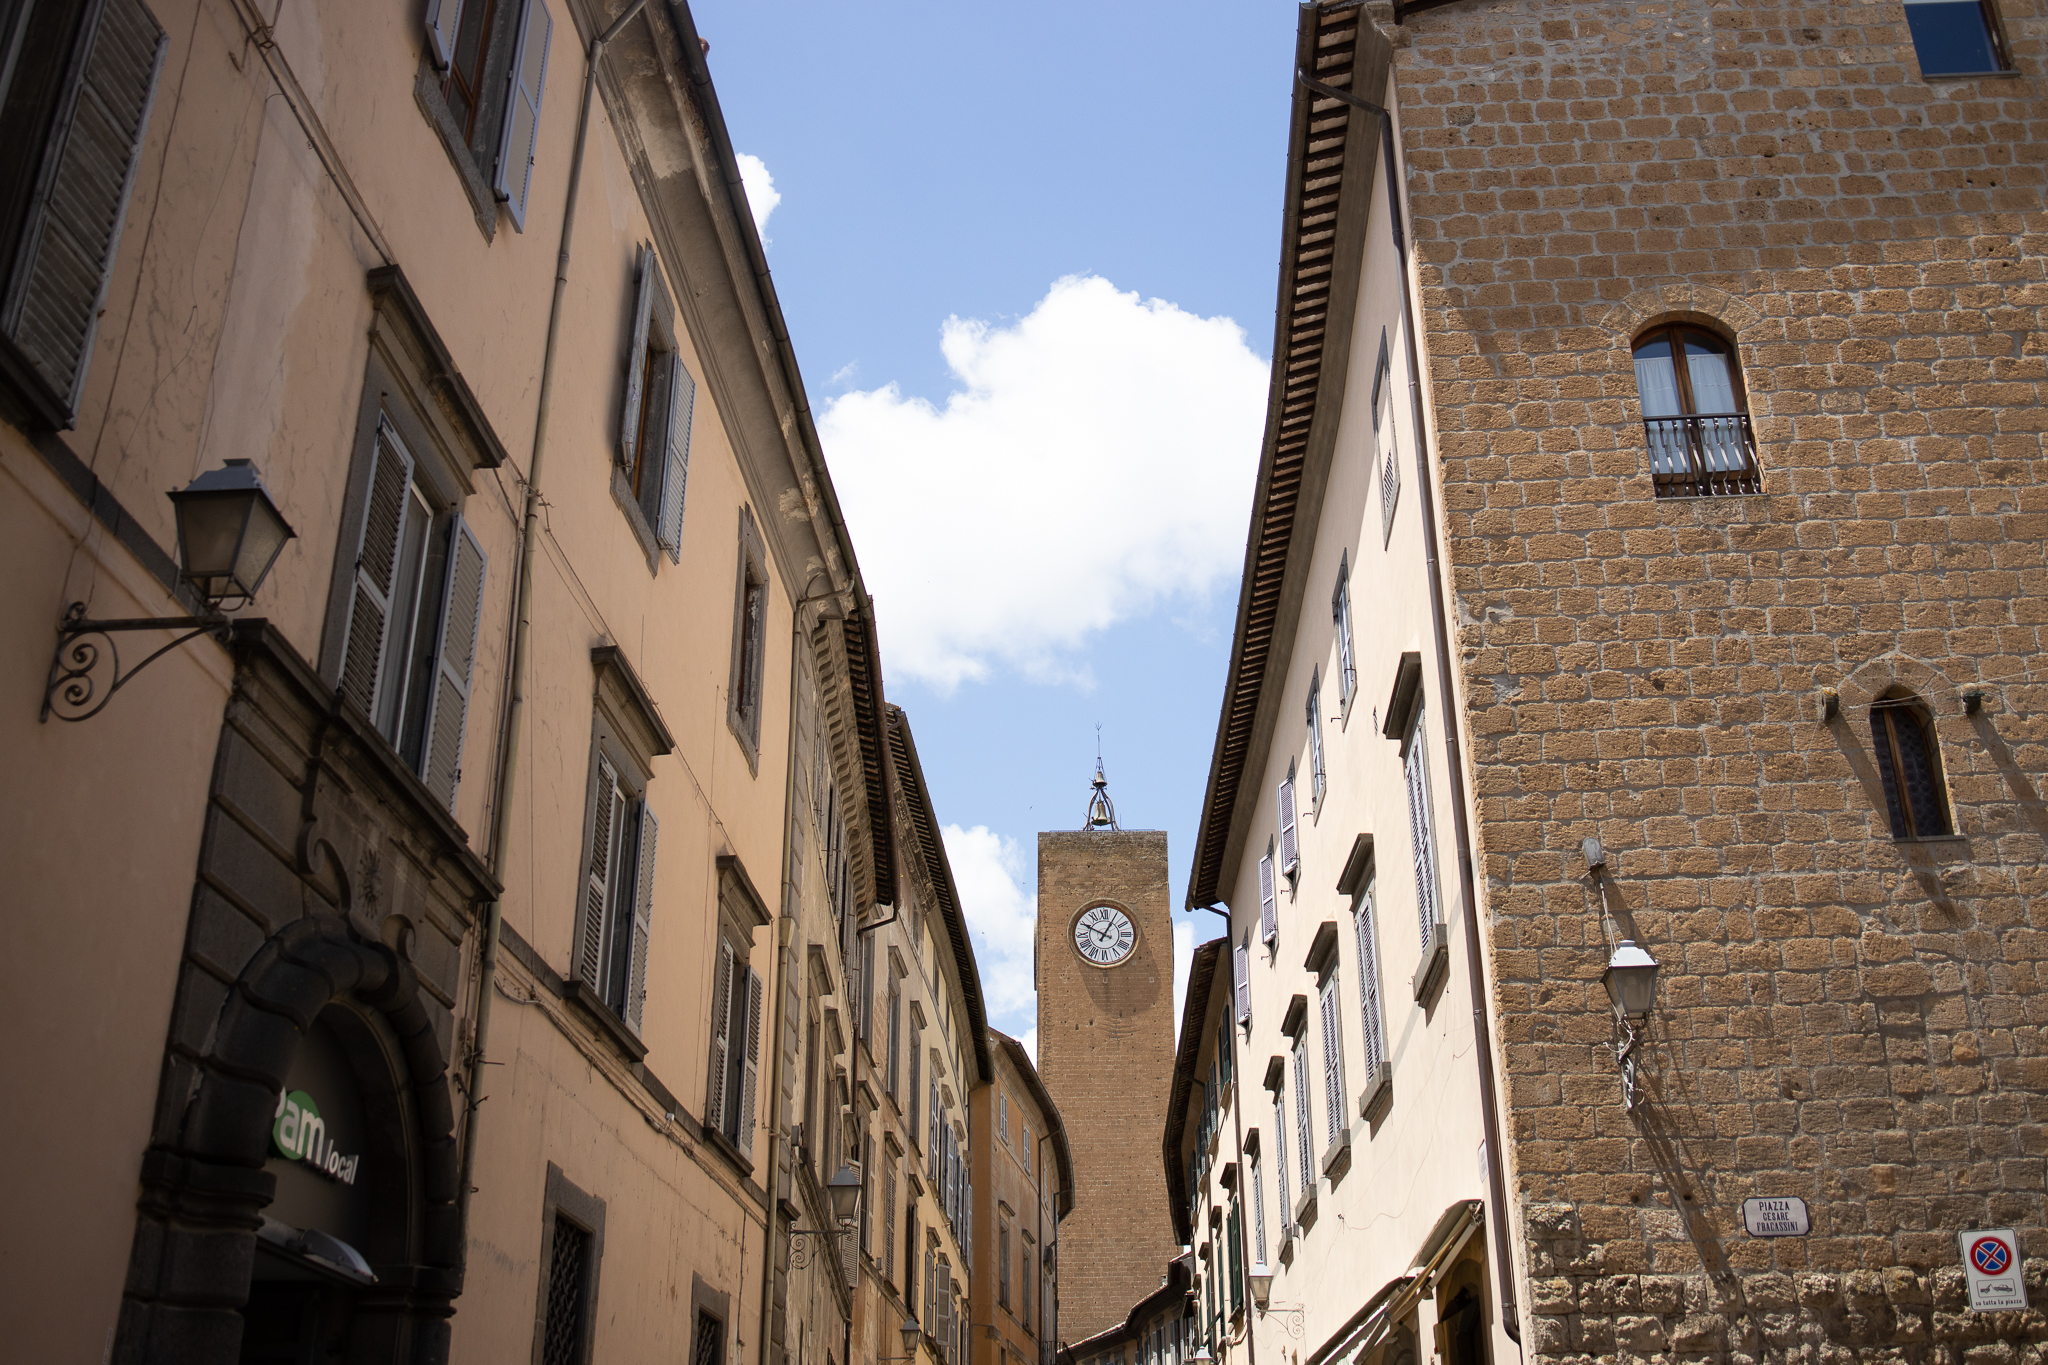
building, architecture, town, neighbourhood, street, facade, city, alley, urban area, sky, infrastructure, medieval architecture, road, window, house, metropolis, tourism